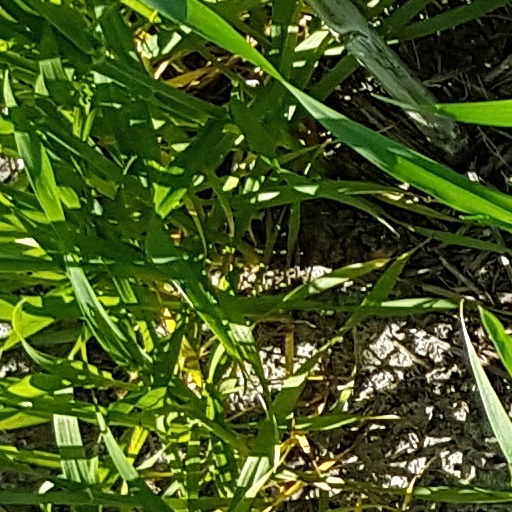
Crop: wheat